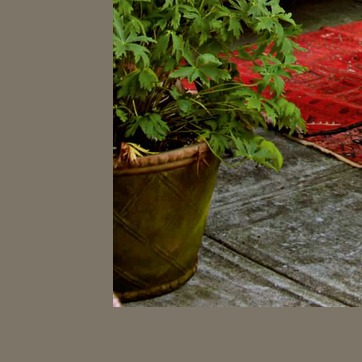
Material: ceramic